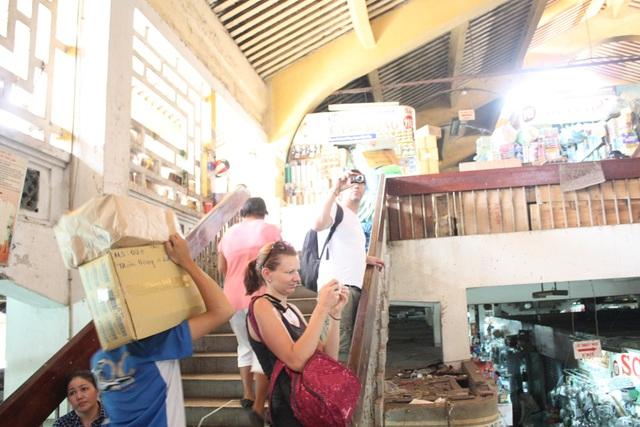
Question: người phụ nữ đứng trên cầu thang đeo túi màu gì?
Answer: túi màu đỏ